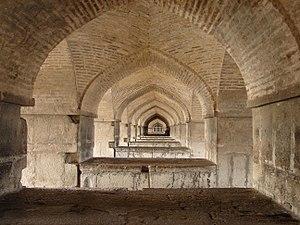
Le pont Khadjou est un pont remarquable de la ville d'Ispahan, en Iran.